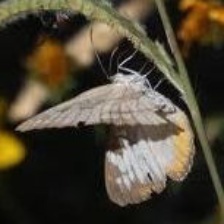
Species: MESTRA